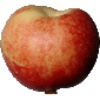
Label: Nectarine 1